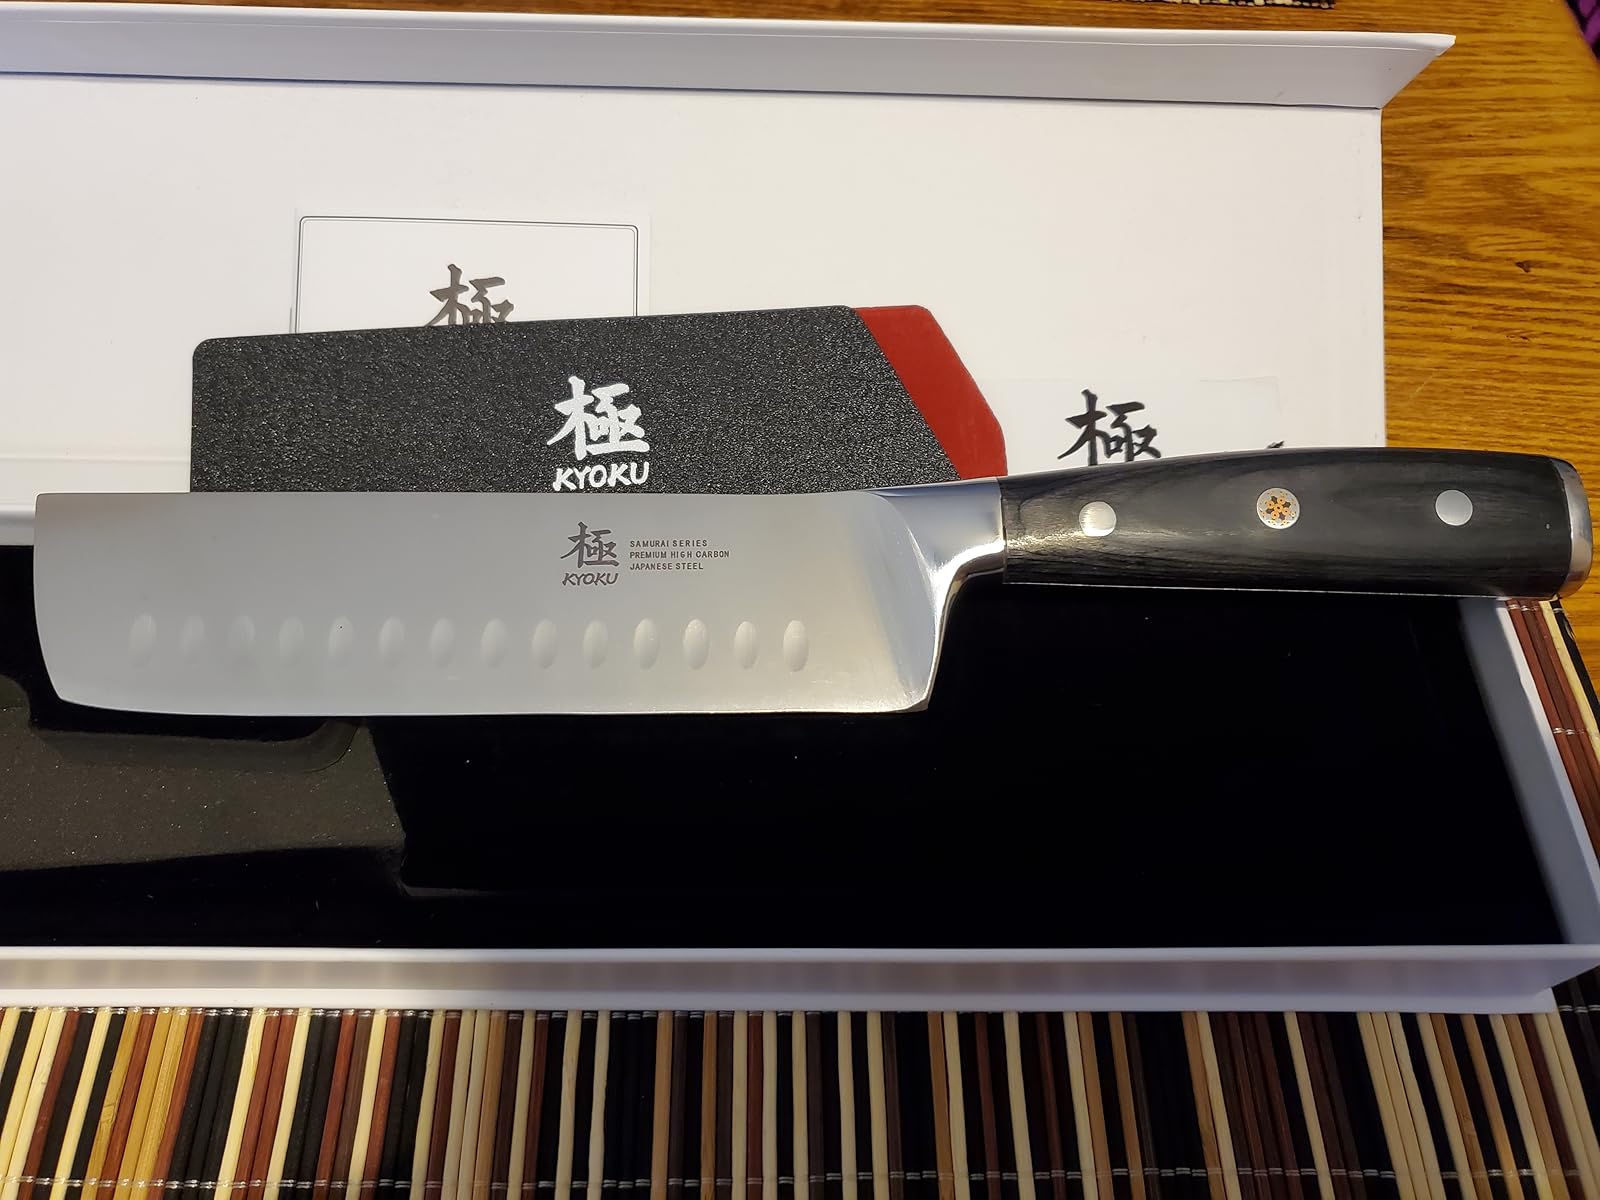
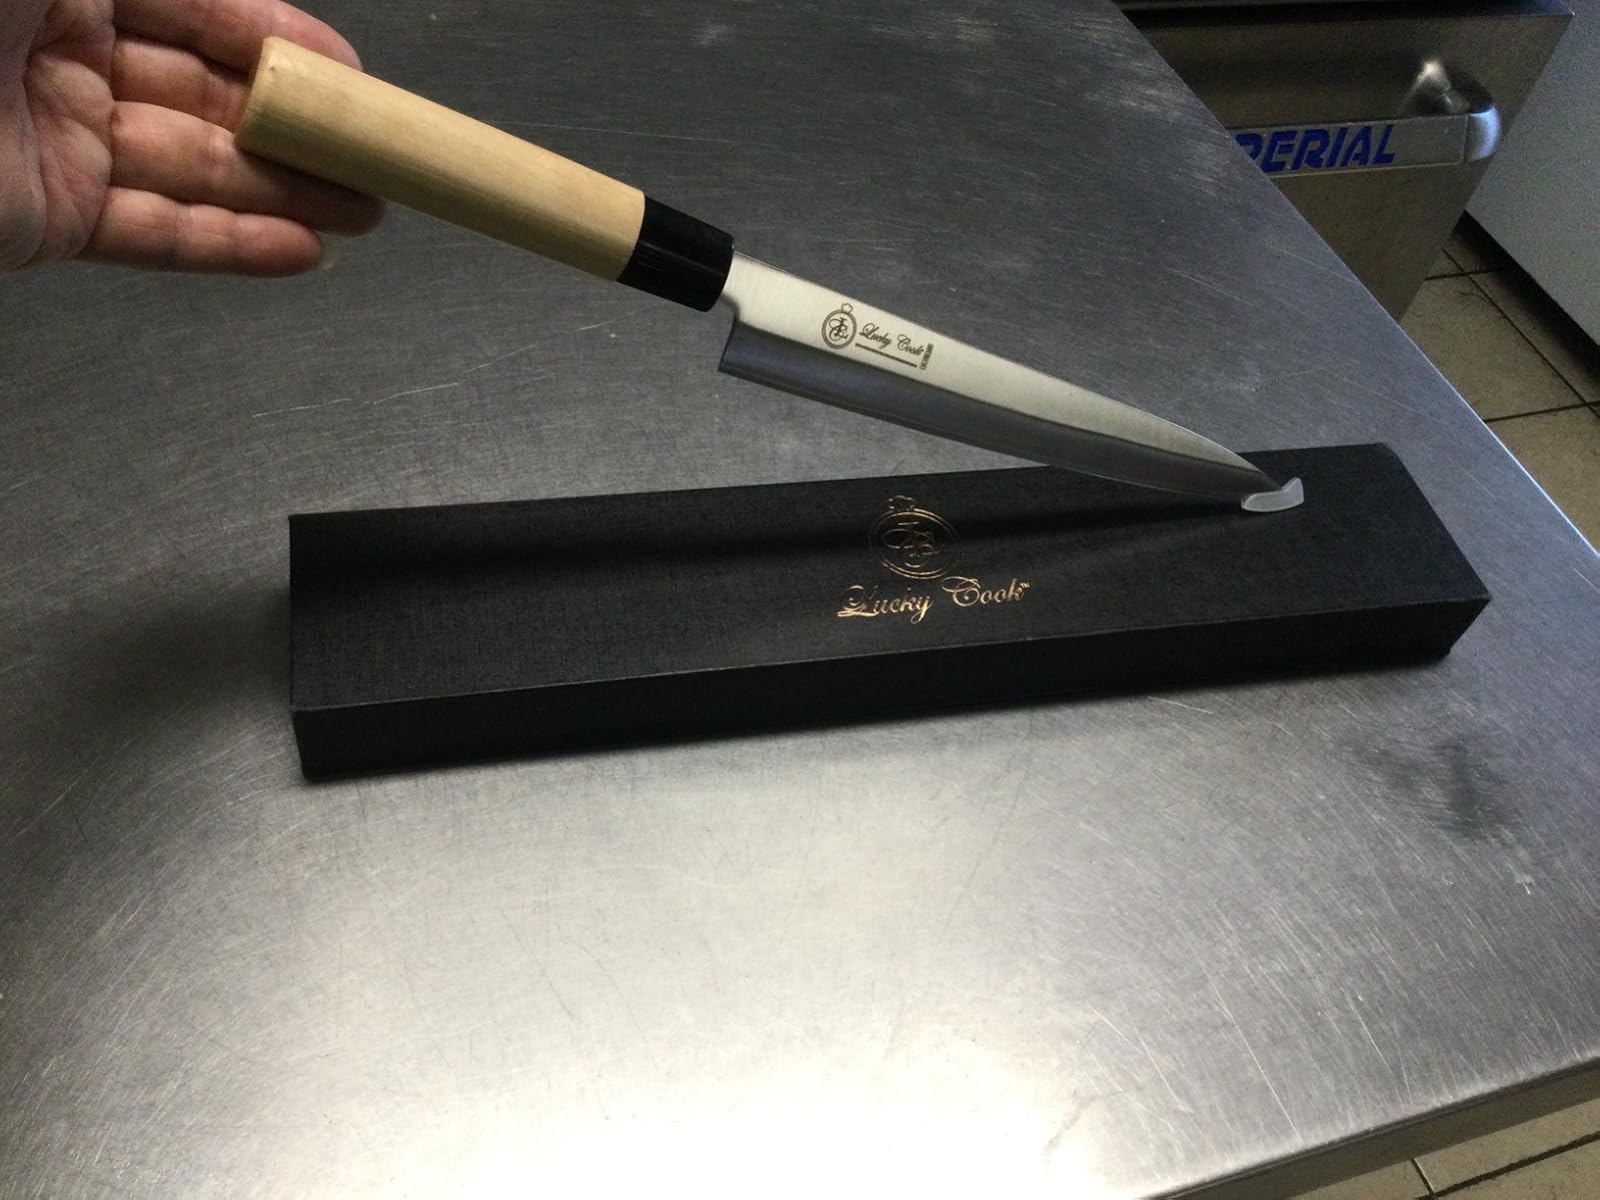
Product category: items_knife
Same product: no